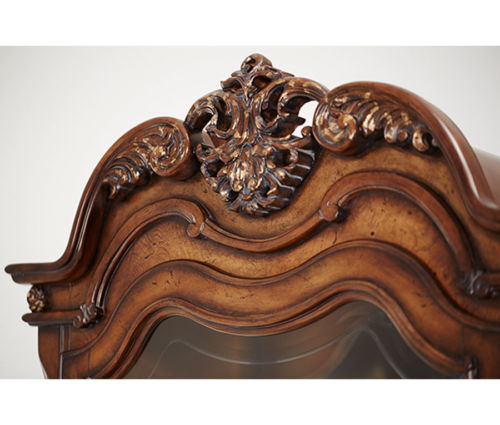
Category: cabinet